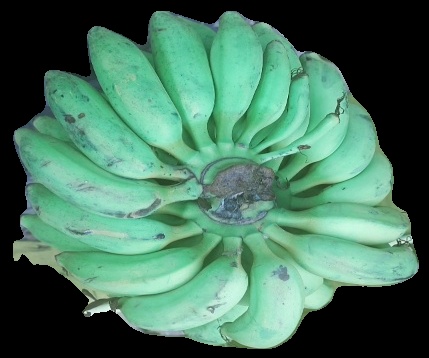
Variety: elakki-bale
Grade: grade2